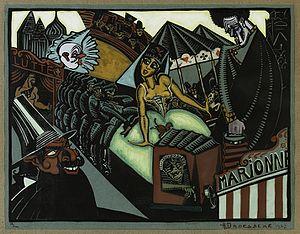
Albert Droesbeke, Petrouchka, 1927, gravure sur bois, rehaussée, ex 10/100, 43x34 cm
Albert Droesbeke, né à Schaerbeek le 7 octobre 1896 et mort à Bruxelles le 2 décembre 1929, était un artiste peintre, graveur et sculpteur sur bois belge.